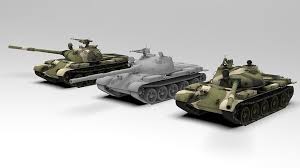
Label: T-62